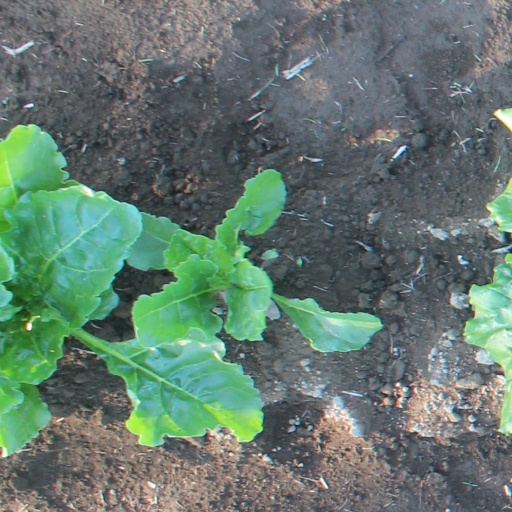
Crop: sugar beet